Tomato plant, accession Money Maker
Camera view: vertical (180 deg); turntable rotation: 30 degrees
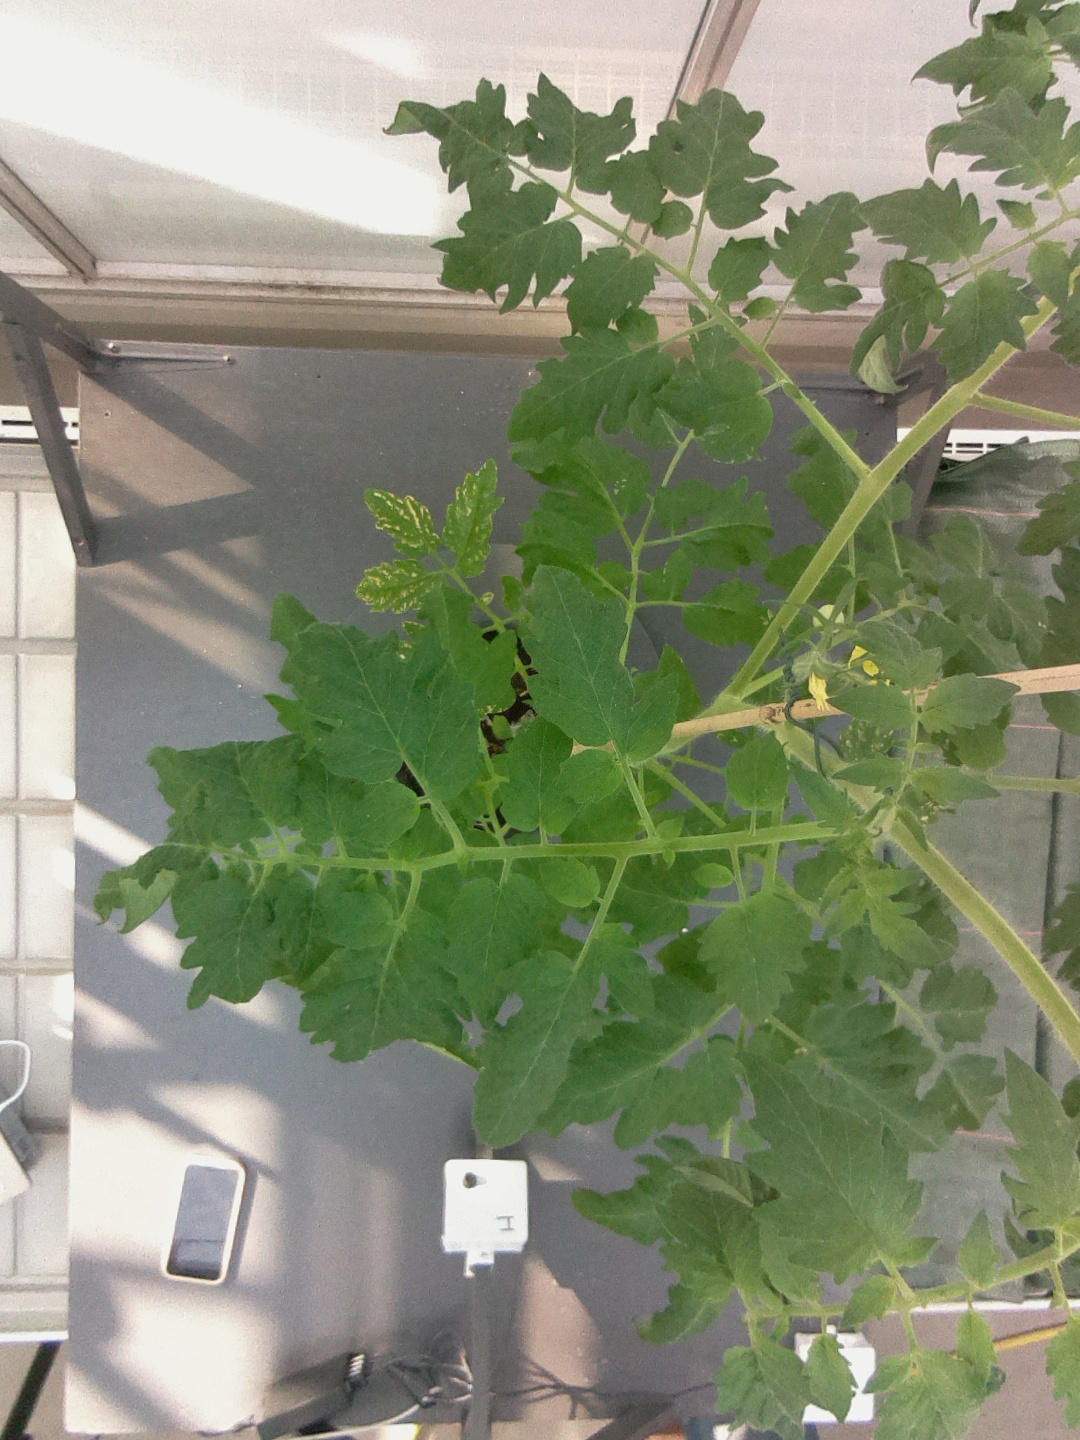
BBCH growth stage 70: Fruits at the main stem or branches visibles